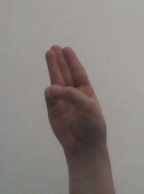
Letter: thaa